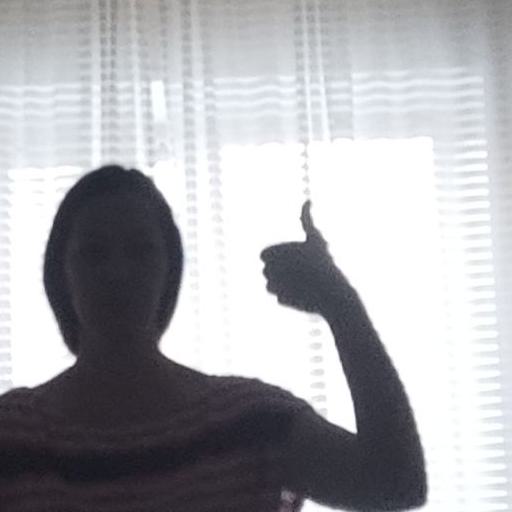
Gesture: like